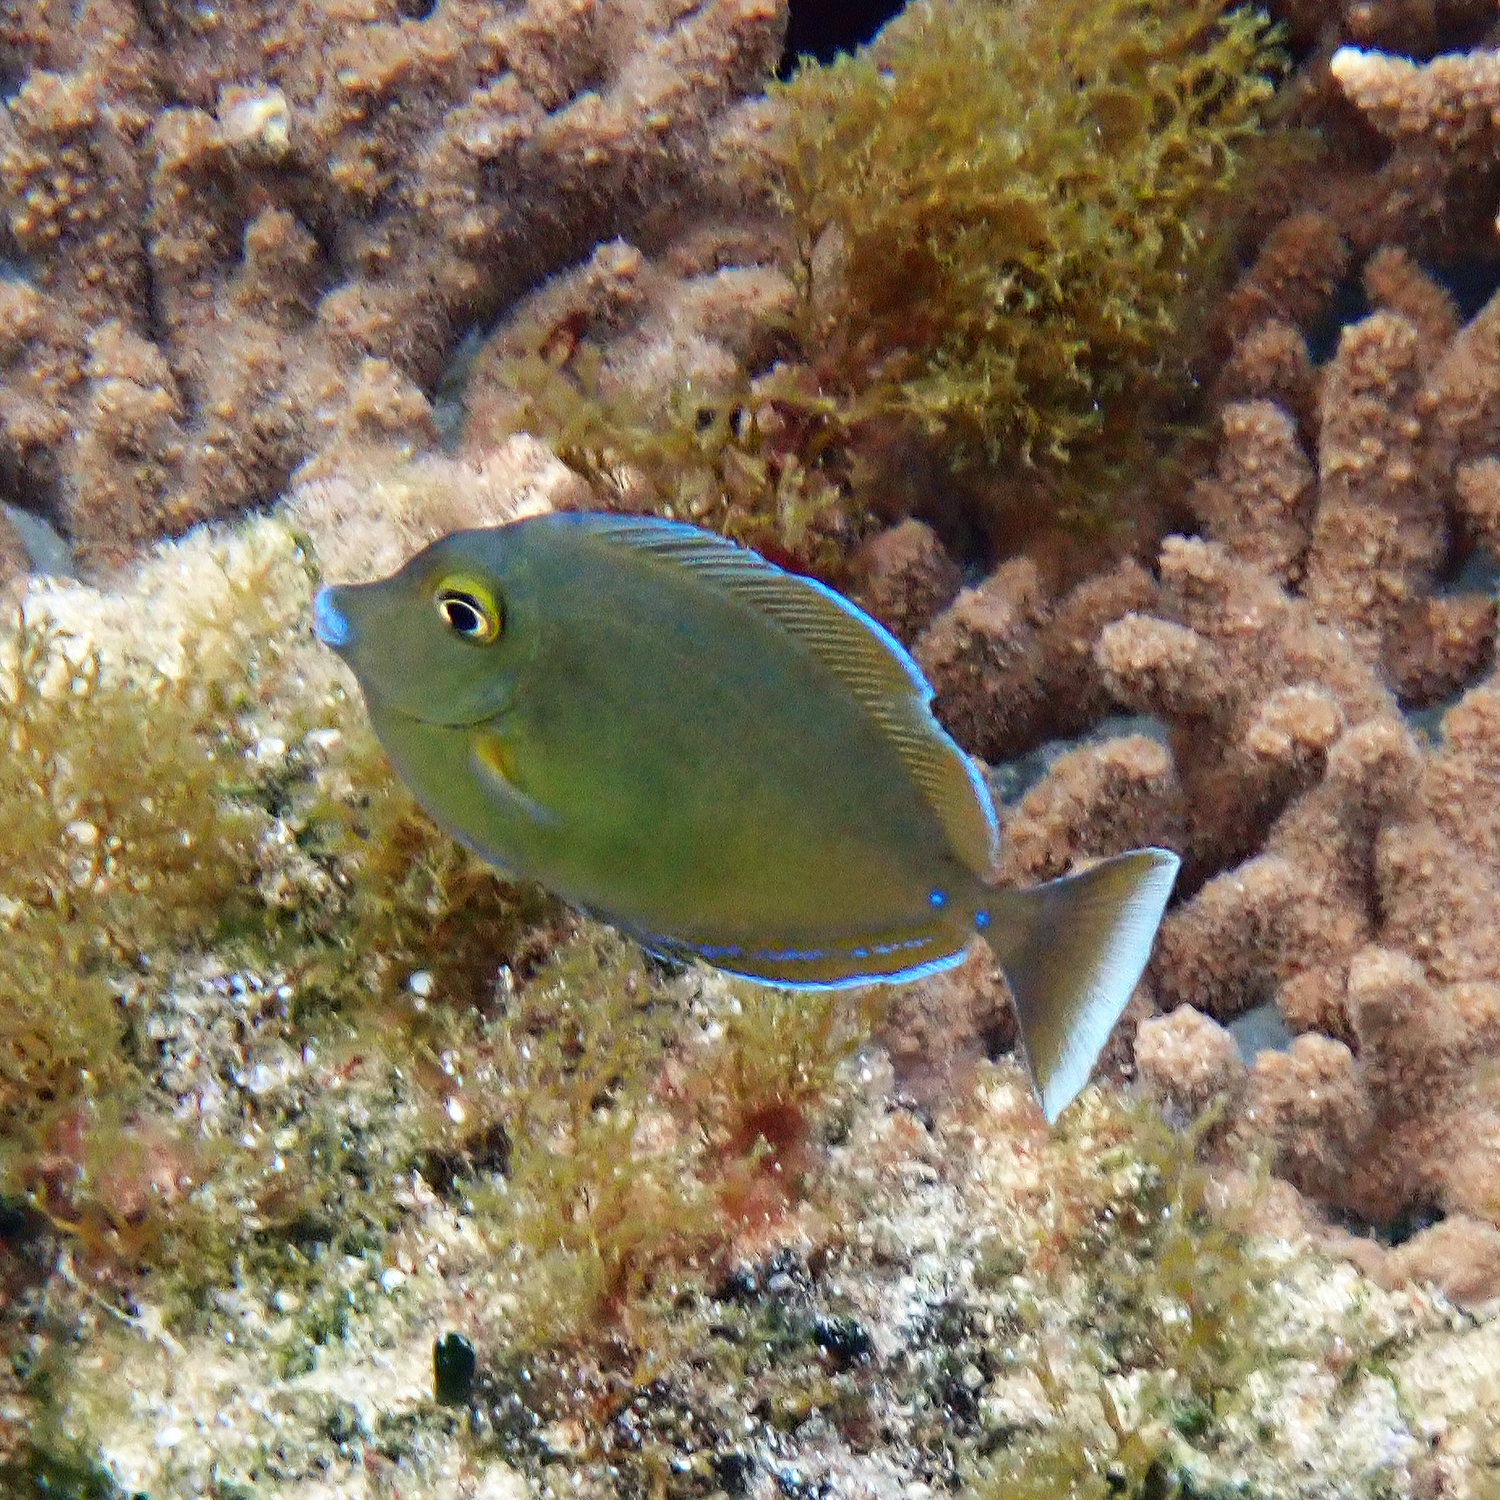
Naso unicornis (Bluespine Unicornfish)